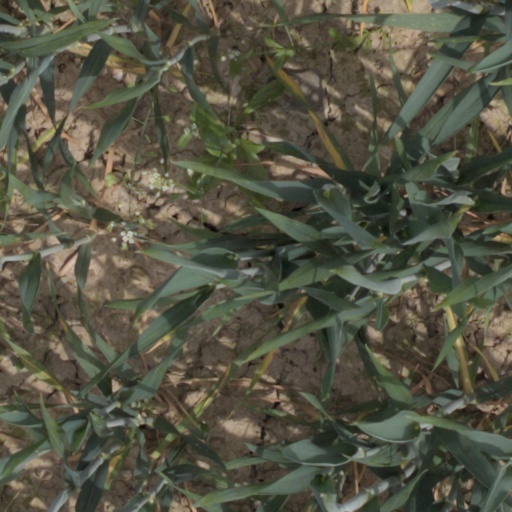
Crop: wheat